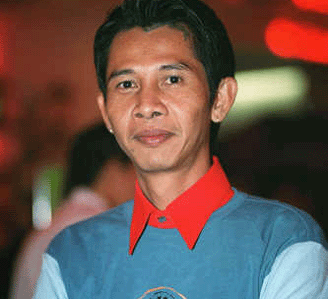
หนู คลองเตย

| name = หนู คลองเตย
| image = หนู คลองเตย.gif
| imagesize = 200px
| birthplace = อำเภอบางระจัน จังหวัดสิงห์บุรี ประเทศไทย
| deathplace = สถาบันบำราศนราดูร จังหวัดนนทบุรี ประเทศไทย
| othername = หนู เชิญยิ้ม
| occupation = นักแสดงตลก
| yearsactive = พ.ศ. 2534 - 2548
| ส่วนเกี่ยวข้อง = มรกต มณีฉาย
| ตุ๊กตาทอง =
| สุพรรณหงส์ =
| ชมรมวิจารณ์บันเทิง =
| โทรทัศน์ทองคำ =
| father = ทอง เนตรน้อย
| mother = เกิ่น มีทอง
หนู คลองเตย หรือ หนู เชิญยิ้ม มีชื่อจริง วันชาติ พึ่งฉ่ำ (ชื่อเดิม ศุภชัย เนตรน้อย) (3 กุมภาพันธ์ พ.ศ. 2506 - 29 มกราคม พ.ศ. 2548) เป็นนักแสดงตลกชื่อดังโดยเอกลักษณ์เฉพาะตัวคือการเดินแบบนกกระยาง ท่าทางที่ยียวนที่เป็นเอกลักษณ์ ซึ่งสร้างตัวตนให้ผู้คนจดจำหนูได้เป็นอย่างดี หนูมักมีคำพูดฮิตปากที่ทันสมัยไม่เหมือนใคร เช่นคำว่า "“จ๊าบ” “เกมส์” “เปย์” “อิ่มทิพย์” "เละเลย"" โดยเฉพาะคำว่า ""เละเลย"" เป็นคำพูดติดปากที่หนูมักจะพูดประจำในรายการ ระเบิดเถิดเทิง เกิดเมื่อวันที่ 3 กุมภาพันธ์ พ.ศ. 2506 ในอดีตเคยได้ 3 รางวัลซ้อน ได้แก่ รางวัลลูกกตัญญูดีเด่น, รางวัลครอบครัวมหาชนดีเด่น และรางวัลเมฆลาทองคำ เมื่อปี 2538 หนูเสียชีวิตด้วยวัย 41 ปี ที่โรงพยาบาลบำราศนราดูรเมื่อวันที่ 29 มกราคม พ.ศ. 2548 โดยมีอาการท้องเสียรุนแรงหลังจากล้มป่วยมานาน โดยเสียชีวิตจากโรคไวรัสขึ้นสมองและวัณโรค โดยมีผลงานการแสดงภาพยนตร์ก่อนจะเสียชีวิตในปี tel:2546-2547 2546-2547 อาทิเช่น คนปีมะ, ผีหัวขาด 2, หลบผี ผีไม่หลบ, คนหลบผี, ปล้นก็ปล้นวะ และเคยเป็นอดีต แก๊งสามช่า|แก็งสามช่า ใน ชิงร้อยชิงล้านคู่กับ เท่ง เถิดเทิง และ หม่ำ จ๊กมก ในปี 2541 อยู่เพียงแค่ 3 เทปเท่านั้น (4-18 มีนาคม 2541) จากปัญหาส่วนตัว เช่น ความไม่ตรงต่อเวลา รวมถึงข่าวยาเสพติดจนถูก โหน่ง ชะชะช่า มาแทนที่ตำแหน่งดังกล่าว Citation|title=เปิดตัวแก๊งสามช่า เทปแรก และทายดาราปริศนา ชิงร้อยชิงล้าน ชะชะช่า|language=th-TH และเคยเป็นตัวแสดงหลักในระเบิดเถิดเทิง ในปี tel:2539-2542 2539-2542 โดยรับบทเป็น คุณนายสะอาด ปัจจุบันมุขหนูยังคงเป็นที่หยิบยกอยู่บ่อยครั้ง อาทิ เช่น โก๊ะตี๋ อารามบอย ได้นำมุขหลวงปู่เค็มซึ่งเค้าโครงมาจากวัดเขาอีโต้​
== ประวัติ ==
=== จากเด็กบ้านนอกเข้าสู่สลัม ===
หนูเกิดที่จังหวัดสิงห์บุรี เป็นคนที่ฐานะยากจนมาก อีกทั้งการเรียนจบแค่ ป.1 และได้เดินทางในเมืองกรุงและอยู่ที่สลัมคลองเตย ซึ่งเป็นแหล่งมั่วสุมยาเสพติด และหนูกลายเป็นทาสของยาเสพติดไปในที่สุด งานแรกที่หนูได้ทำคือล้างไส้หมูในโรงเชือดหมูต่อมาเป็นกระเป๋ารถสองแถวและเด็กขัดรองเท้าที่ประตูน้ำ
=== เข้าวงการตลก ===
หนูเริ่มเข้าสู่วงการแสดงด้วยการเข้าร่วมคณะลิเก ในฐานะเด็กตีกลอง ขณะเล่นลิเกใช้ชื่อว่าหนูแดง, ดอกโศก, ลูกกอล์ฟ และย้ายมาคณะลิเก "อิสระ เดือนเพ็ญ" ขณะนั้นใช้ชื่อว่า "หนู เดือนเพ็ญ" ภายหลังถูก "ขมิ้น เชิญยิ้ม" พบเข้าที่ห้างสรรพสินค้าและชักจูงมาเป็นสมาชิกคณะตลกของ เป็ด เชิญยิ้ม และได้สร้างเอกลักษณ์คือ เดินท่านกกระยาง โดยในช่วงแรกที่เล่นคณะเป็ดเชิญยิ้ม หนูมักจะได้รับบทบาทเป็นเพศที่สามCitation|title=ตลกคณะ เป็ด เชิญยิ้ม ขบวนการฮาคับโลก ชุดที่ 34 (2534)|language=th-THทำให้ได้รับความนิยมและมีชื่อเสียง อีกทั้งมีผลงานทางด้านพิธีกรรายการเกมโชว์ต่าง ๆ และได้รับรางวัลลูกกตัญญูอีกด้วย รวมถึงเคยคบหานางแบบนู้ดชื่อดัง มรกต มณีฉาย เพึยงช่วงเวลาสั้น ๆ และเคยได้รับรางวัลลูกยอดกตัญญูเมื่อวันที่ 12 สิงหาคม พ.ศ. 2537
=== ยุคตกต่ำ ===
หลังจากความนิยมของหนู เชิญยิ้มแพร่หลายในทั่วประเทศ แต่เกิดเรื่องอื้อฉาวคือ หนูติดหนี้การพนันบอลถึง 10 ล้านบาท จนทำให้บ้านส่วนตัวถูกยึดทั้งหมด และหนูได้ลาออกจากรายการที่หนูอยู่ทั้งหมด รวมไปถึงเลิกคบหามรกตอีกต่อไป และลาออกจากคณะเป็ด เชิญยิ้ม เพราะไม่อยากทำให้เกิดเรื่องเสียชื่อเสียงของคณะเชิญยิ้ม หลังมีข่าวอื้อฉาวถึงพนันจนทำให้ห่างหายจากวงการ หนูได้ออกรายการเจาะใจเมื่อวันที่ 16 เมษายน 2541 ยอมรับกับรายการว่าตนเคยติดหนี้พนันบอลถึง 13 ล้าน และยาเสพติด และตนเลิกทั้งสองอย่างแล้ว นับได้ว่าเป็นการเปิดใจในรอบสองเดือนของหนูจากข่าวอื้อฉาวพนันบอล เมื่อสถานการณ์ดีขึ้น หนูตั้งคณะเดี่ยวอิสระ ชื่อว่า “หนู คลองเตย” เพื่อลบคำสมประมาทและไม่ให้เชิญยิ้มเกิดข้อกังขา ล้อต๊อก ดาราตลกผู้ล่วงลับเป็นผู้แนะนำสกุลดังกล่าว "“เขาไม่ให้ใช้เชิญยิ้ม เราก็ใช้คลองเตย ถ้ามีปัญหาก็บอกต๊อก คลองตันตั้งให้”"
=== กลับมาอีกครั้ง ===
หลังจากหนู เชิญยิ้มได้ออกรายการเจาะใจ และได้สัมภาษณ์ในรายการ ทำให้หนูกลับมาแสดงตลกอีกครั้ง และคราวนี้ใช้ชื่อว่า “หนู คลองเตย” โดยสาเหตุที่ใช้เนื่องจากตนไม่ใช้ชื่อเชิญยิ้ม เพราะเกิดเสียชื่อเสียงต่อคณะเชิญยิ้ม รวมทั้งได้เข้าร่วมแก๊งสามช่าจากรายการชิงร้อยชิงล้าน แต่ก็ถูกออกไปจากแก๊งสามช่าเนื่องจากมีเรื่องอื้อฉาวว่าหนูมีอาการวิกลจริตจนไปเข้าสงบสติอารมณ์โดยยึดธรรมะเข้าข่มอยู่วัดซอยสามัคคี (ธรรมสุขใจ) ซึ่งเป็นวัดที่ผู้เป็นแม่เคยบวชชี และหลังแม่เสียชีวิตก็ได้นำอัฐิมาเก็บไว้ที่วัดแห่งนี้ ขณะสงบจิตใจ ข่าวคราวของหนู คลองเตย ก็เงียบหายไป ในเวลาต่อมา คณะหนู คลองเตย นั้นหนูเป็นหัวหน้าคณะ และนำอดีตทีมตลกบางคนของคณะต่าง เช่น หม่อมเหยิน และ แป๋ว บ้านโป่ง และตลกคนใหม่เช่น ไมเคิล เชิญยิ้ม เอ เชิญยิ้ม
=== ปลายชีวิต ===
หลังจากหายไปเกือบ 3 ปี จากกรณีที่มีภาพข่าวว่าเจ้าตัวเป็นคนวิกลจริต หนูได้กลับมาแสดงอีกครั้งโดยประกาศว่าตนจะไม่เสพยา พนันบอลตลอดไป โดยหนูได้มีผลงานภาพยนตร์เรื่องฅนปีมะ ซึ่งได้รับความนิยมอยู่มาก ทำให้หนูมีผลงานการแสดงละครและภาพยนตร์ต่าง ๆ แต่ว่าหนูมีโรคประจำตัวคือวัณโรค และไวรัสติดเชื้อเข้าสมอง ทำให้หนูต้องเข้าโรงพยาบาลตลอด จนกระทั่งอาการทรุดหนัก แพทย์ต้องห้ามญาติและผู้อื่นเข้าเยี่ยมอาการ จนกระทั่งหนูเสียชีวิตด้วยอายุเพียง 41 ปี เมื่อวันที่ 29 มกราคม พ.ศ. 2548
== สมาชิกในคณะ หนู คลองเตย ==
* เล็ก เชิญยิ้ม
* อุ๊ เชิญยิ้ม (เสียชีวิต)
* เอ เชิญยิ้ม
* โรเบิร์ต สายควัน (เสียชีวิต)
* โป๊งเหน่ง เชิญยิ้ม​ (เสียชีวิต)
* ยายชา เถิดเทิง
* เต๋อ เชิญยิ้ม
* กิ๊ฟ โคกคูน
* สีทอง เชิญยิ้ม (เสียชีวิต)
* ไมเคิล เชิญยิ้ม
* อ่าง เถิดเทิง
* เฉิน เชิญยิ้ม
* บัวทอง เชิญยิ้ม (เสียชีวิต)
* ตู่ จ๊กมก
== ผลงาน ==
=== ผลงานรายการโทรทัศน์ ===
| class="wikitable"
|+
!
===== ปี =====
!
===== ชื่อรายการ =====
!
===== บทบาท =====
!
===== รับหน้าที่ร่วมกับ =====
!
===== หมายเหตุ =====
|-
|2537 - 2539
|กรุสมบัติ
|พิธีกร
|วรุฒ วรธรรมสินจัย เปล่งพานิช
|
|-
|2537 - 2541
|ขบวนการจี้เส้น
|นักแสดง
|โน้ต เชิญยิ้ม|โน๊ต เชิญยิ้ม
กล้วย เชิญยิ้ม
เต่า เชิญยิ้ม
ราตรี วิทวัส
แดนนี่ ศรีภิญโญ
|แสดงในตอน "บ้านทรายทอง" รับบทเป็น พจมาน
แสดงในตอน "Acting Award" รับบทเป็น พิธีกรหญิง
แสดงในตอน "โมเดลลิ่ง" รับบทเป็นผู้สมัครเป็นนักแสดง
แสดงในตอน "ชีวิตขอทาน" รับบทเป็นลูกชาย
แสดงในตอน "เซลล์แมน" รับบทเป็นเจ้าของบ้าน
แสดงในตอน "ขุนช้างขุนแผน" รับบทเป็นผีตานี
|-
|2538
|โป๊ะแตก
|พิธีกร
| -
|เป็นทั้งพิธีกรและนักแสดงในช่วง "ตลกอย่างไรถ้า..!"
|-
|2539 - 2541
|ระเบิดเถิดเทิง
|สะอาด ณ แมนยูฯ
|มยุรา เศวตศิลาเกียรติ กิจเจริญหม่ำ จ๊กมกเอกพันธ์ บรรลือฤทธิ์เท่ง เถิดเทิงเด๋อ ดอกสะเดา
|เป็นทั้งนักแสดงในช่วงละครและพิธีกรร่วม
|-
|
|โอนลี่วันเกม
| rowspan="5" |พิธีกร
|เมทนี บุรณศิริ
|
|-
|2540
|กามเทพผิดคิว
| -
|มาเป็นพิธีกรใหม่แทน เกียรติ กิจเจริญ
|-
|
|โปรแกรม ฟ.ฟัน
|ดวงตา ตุงคะมณีวรุฒ วรธรรม
|
|-
| rowspan="3" |2540
|7 7 40 ก้าว
|ศรัณยู วงษ์กระจ่างสิเรียม ภักดีดำรงฤทธิ์มยุรา เศวตศิลา
|
|-
|ช็อคเกม
|อนันต์ บุนนาคปรารถนา องค์ชัยศักดิ์
|
|-
|ก่อนบ่ายคลายเครียด
|
|
|
|-
|2541
|ชิงร้อยชิงล้าน ชะชะช่า
| rowspan="2" |พิธีกร
|ปัญญา นิรันดร์กุลมยุรา เศวตศิลาหม่ำ จ๊กมกเท่ง เถิดเทิง
|1 ในสมาชิกแก๊งสามช่ารุ่นแรกสุด และอยู่ในสมาชิกด้วยระยะเวลาสั้นที่สุดเพียง 3 สัปดาห์ ตั้งแต่ 4 - 18 มีนาคม 2541
|-
|2541 - 2542
|เกมแก้จน
|ปัญญา นิรันดร์กุลสิเรียม ภักดีดำรงฤทธิ์ถั่วแระ เชิญยิ้ม
|เป็นทั้งนักแสดงในช่วงละครและพิธีกรร่วม
|-
|2542
|ระเบิดเถิดเทิง
|สะอาด ณ แมนยูฯ
ชายขี้เมา
|มยุรา เศวตศิลาหม่ำ จ๊กมกเท่ง เถิดเทิงเด๋อ ดอกสะเดาแดนนี่ ศรีภิญโญโหน่ง ชะชะช่า
|รับเชิญในตอน คุณนายกลับมาแล้ว
|-
|2546
|กรุสมบัติ
|พิธีกร
|โอลิเวอร์ พูพาร์ต
วริศรา มหากายี
|
|
=== ผลงานด้านภาพยนตร์ ===
=== ผลงานละคร ===
* นายทองย้อย (2536) ช่อง 3
* พรหมพยศ (2536) ช่อง 9
* แม่นาคพระโขนง (2537) ช่อง 5
* เกาเหลาสายเลือด (2537) ช่อง 3
* ซุปเปอร์ปั๊ม (2537) ช่อง 3
* ทาส (2538) ช่อง 5
* ผู้กองยอดรัก (2538) ช่อง 9
* ชมรมขนหัวลุก FRIDAY (2538) ช่อง 5
* คนอยู่วัด (2539) ช่อง 3
* จัดสรรหรรษา (2539) ช่อง 3
* เงิน เงิน เงิน (2540) ช่อง 7
* รักผู้พันแถมเรือพ่วง (2540) ช่อง 5
* เพลงรักจากบ้านนา (2540) ช่อง 9
* บ้านผีปอบ (2541) ช่อง 5
* น.ส.สัปเหร่อ (2546) ช่อง 3
* บางรักซอย 9 (2547) ช่อง 9 รับเชิญ
=== ผลงานมิวสิควีดีโอ ===
* เพลง แบ่งสมบัติ โน้ต เชิญยิ้ม นก วนิดา (2539)
== อ้างอิง ==
หมวดหมู่:บุคคลที่เกิดในปี พ.ศ. 2506
หมวดหมู่:บุคคลที่เสียชีวิตในปี พ.ศ. 2548
หมวดหมู่:บุคคลจากอำเภอบางระจัน
หมวดหมู่:บุคคลจากเขตคลองเตย
หมวดหมู่:นักแสดงตลกไทย
หมวดหมู่:พิธีกรชาวไทย
หมวดหมู่:นักแสดงภาพยนตร์ชายชาวไทย
หมวดหมู่:นักพูด
หมวดหมู่:เสียชีวิตจากโรคติดเชื้อ
หมวดหมู่:เสียชีวิตจากวัณโรค